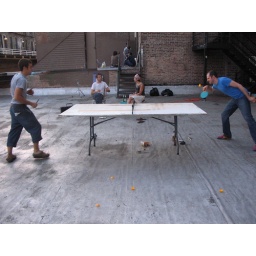
tough table tennis game on a roof in wicker park chicago